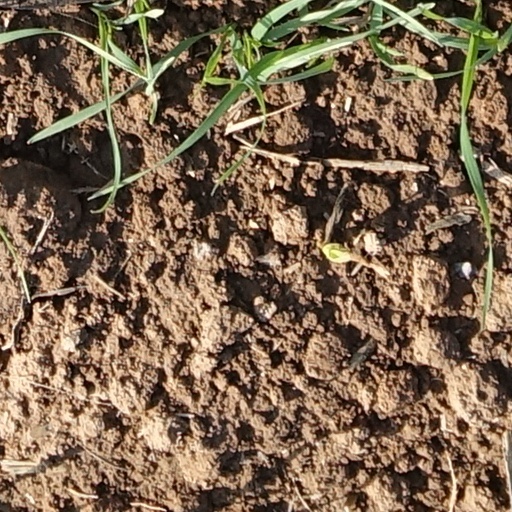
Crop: wheat